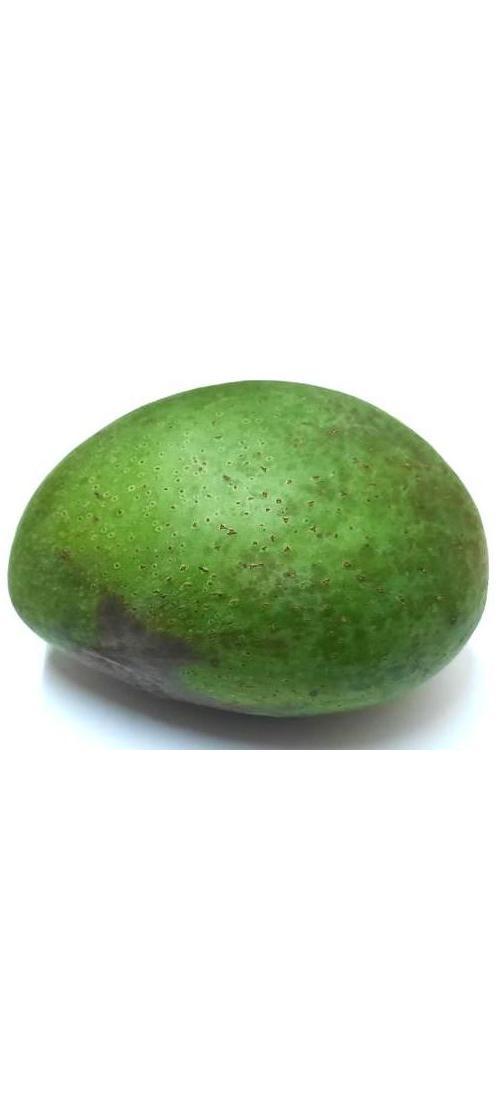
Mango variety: Ashshina Zhinuk